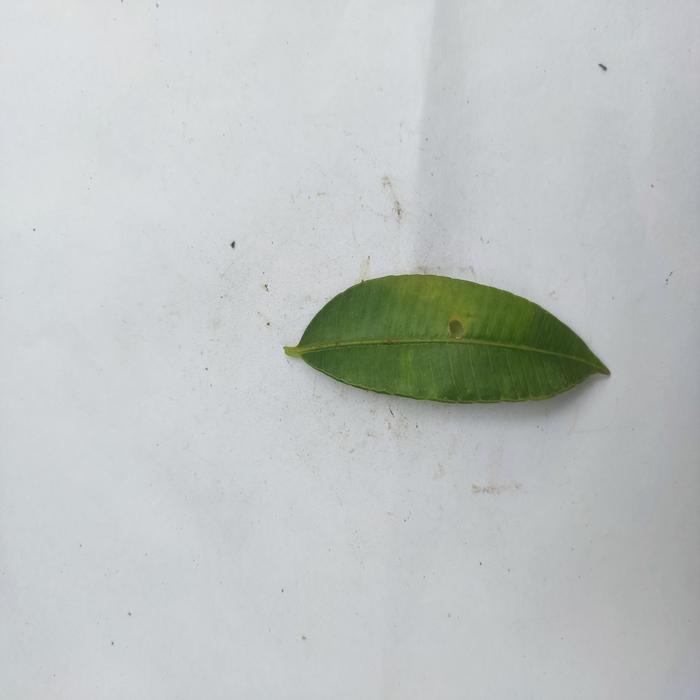
Crop: Hog Plum
Leaf condition: Anthracnose